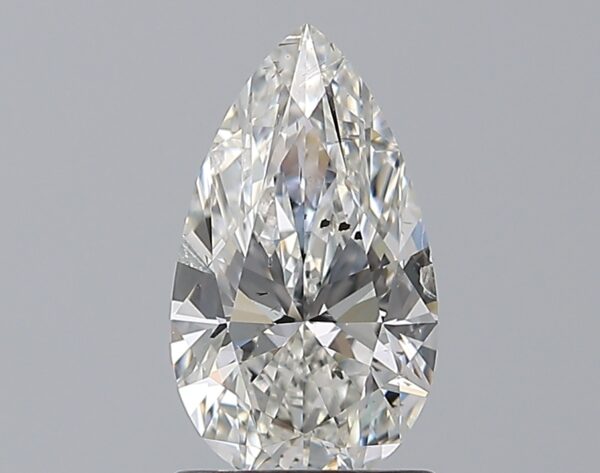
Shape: pear
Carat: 1.2
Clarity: SI2
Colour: G
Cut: EX
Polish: EX
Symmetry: EX
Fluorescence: N
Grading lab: GIA
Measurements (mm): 9.76 x 5.65 x 3.57